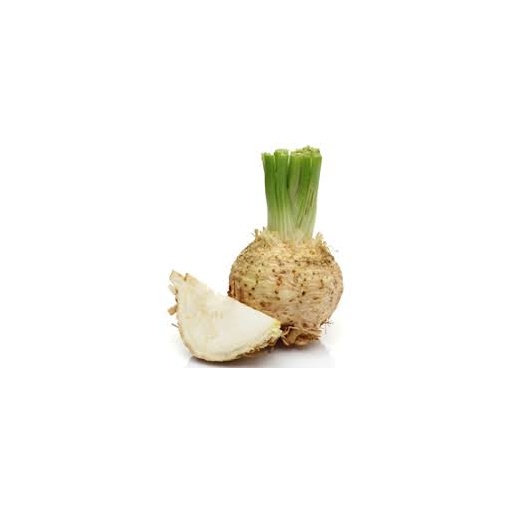
CELERI RAVE -جدر الكرافس
Brand: Sur mesure
Category: Food, Beverages & Tobacco > Food Items > Fruits & Vegetables > Fresh & Frozen Vegetables > Celery Roots